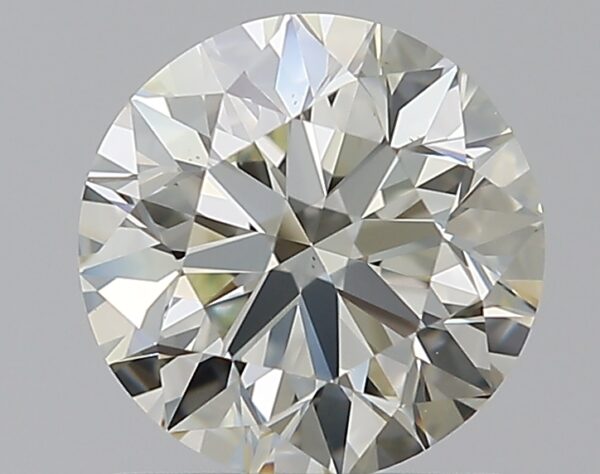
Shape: round
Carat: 1
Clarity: VVS2
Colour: M
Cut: EX
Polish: EX
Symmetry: EX
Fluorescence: N
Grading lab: GIA
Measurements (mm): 6.34 x 6.38 x 3.98